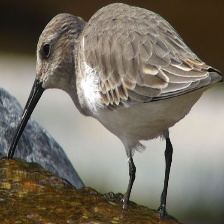
Species: DUNLIN
Scientific name: CALIDRIS ALPINA
ImageNet parent category: red-backed_sandpiper